Military history of Iraq

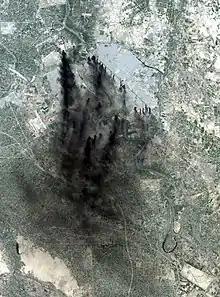
Oil filled trenches set on fire in Baghdad on April 2, by the Iraqis to try to hinder Allied air strikes

On August 2, 1990, Iraq invaded and annexed Kuwait. The United States led an international coalition which heavily bombed Iraq and freed Kuwait in 1991. After this war, sanctions were imposed on Iraq as well as a north and south no fly zones, and during the 1990s, Iraq was frequently bombed by American and British aircraft in small sorties.